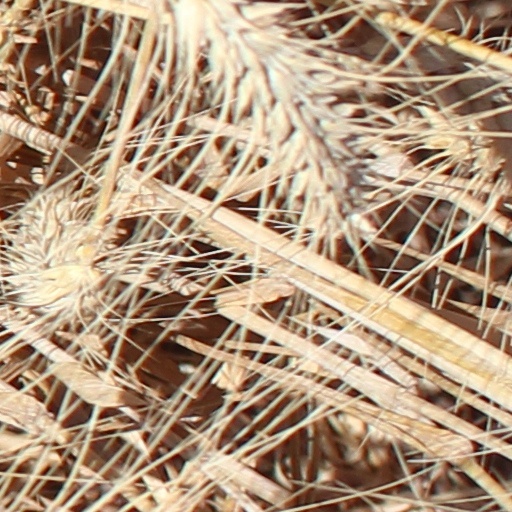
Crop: wheat